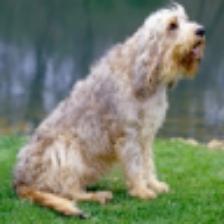
Label: NonHuman